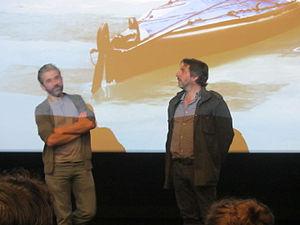
Avant première de Comme un avion à l'UGC Paris 19, Jean-Noël Brouté et Bruno Podalydès
Comme un avion est un film français réalisé par Bruno Podalydès, tourné en 2014, et sorti en juin 2015.